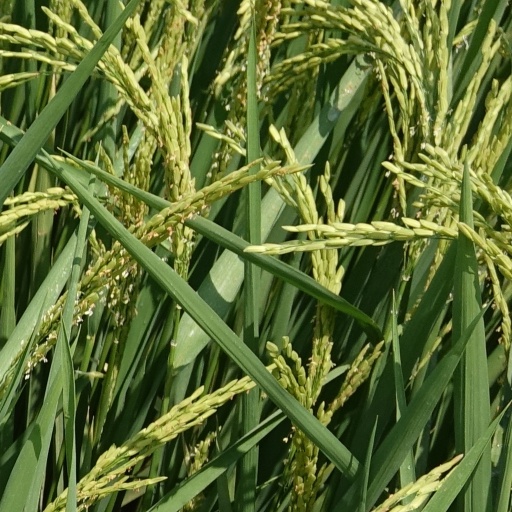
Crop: rice